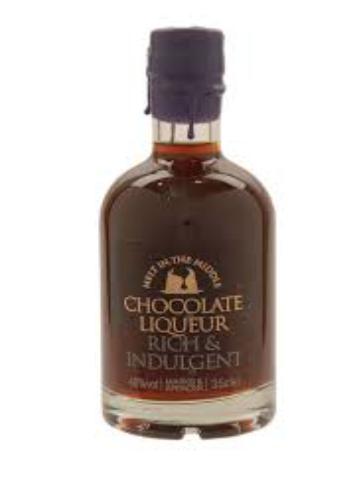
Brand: Chocolate liqueur
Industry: Food